Broken River, Queensland

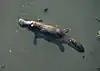
Platypus in the Broken River, 2004

The watercourse Broken River rises in the Clarke Range in Crediton to the south-east, entering the locality from the locality from the south-east, then flowing west through the locality, exiting to the west (Eungella). It subsequently flows through the Eungella Dam and ultimately is a tributary of the Bowen River.